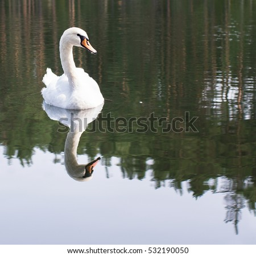
white swan on a pond